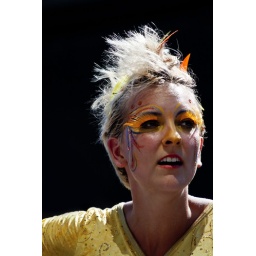
A yellow bird dances in the Magical Music Box at the 11th Annual Toronto Buskerfest (2010) (Toronto, Canada).